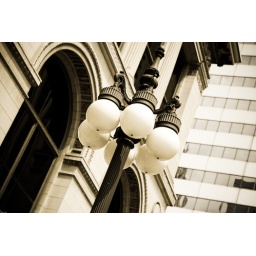
Light pole along Michigan by the old library